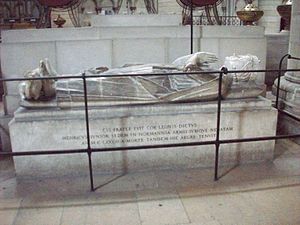
Henrik den Unge Konge / Død og begravelse
Henriks grav og gravmonument i Rouens katedral
Henrik den Unge Konge var den ældste overlevende søn af Henrik 2. af England og Eleonora af Aquitanien. Fra 1170 blev han titulær konge af England, hertug af Normandiet, greve af Anjou og Maine. Den unge Kong Henrik var den eneste konge af England siden den normanniske erobring, der blev kronet under sin fars regeringstid, men blev frustreret over sin fars afvisning af at give ham en meningsfuld autonom magt. Han døde 28 år gammel, seks år før sin far, hvilket betød at hans bror Richard Løvehjerte kom til at blive den næste konge.